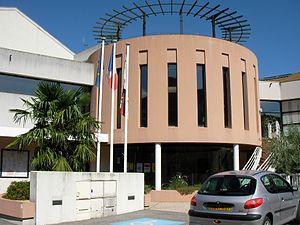
Mairie de Mauves (Ardèche/France)
Mauves est une commune française, située dans le département de l'Ardèche en région Auvergne-Rhône-Alpes.